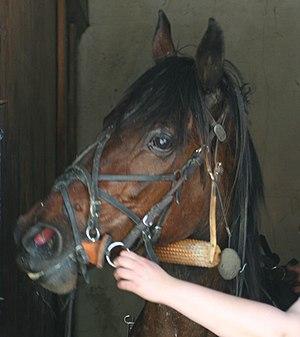
Les artifices sont des dispositifs de contrôle et de correction du cheval de course en sport hippique, plus ou moins légaux, qui viennent se surajouter au matériel hippique classique, constitué notamment de la bride, du mors et des rênes. La plupart sont employés en trot attelé, en raison de la problématique qui consiste à empêcher le cheval de prendre le galop.